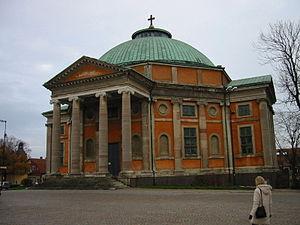
Karlskrona est une ville située sur la côte sud de la Suède, dispersée sur plusieurs îles de l'archipel du Blekinge. Elle est le chef-lieu de la commune de Karlskrona et du comté de Blekinge, et est habitée par 35 212 personnes.